Hypatius of Gangra

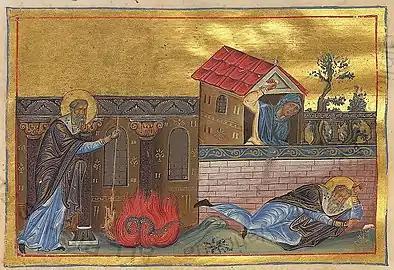

There is not much information about his life. On the road from Constantinople to Gangra in the year 326, followers of Novatus and Felicissimus attacked him in a desolate place, and threw him into a muddy swamp. A woman who was amongst the attackers, struck him on the head with a rock – delivering a killing blow. Immediately after, she went mad, and started hitting herself with the same stone. She was healed only after they brought her back to the saint's burial place.